Velai Kidaichuduchu

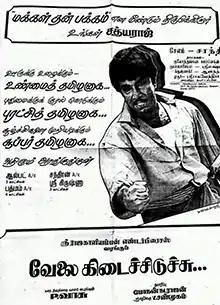
Poster

Velai Kidaichuduchu is a 1990 Indian Tamil-language crime action film written and directed by P. Vasu. The film stars Sathyaraj and Gautami. It was released on 15 August 1990. The film was remade in Telugu as "Assembly Rowdy" (1991), in Kannada as "Rowdy & MLA" (1991) and in Hindi as "Loafer" (1996).